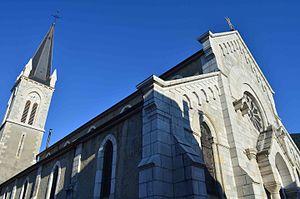
Eglise de Thorens
L'église Saint-Maurice-et-Saint-François-de-Sales de Thorens-Glières est une église catholique française, située dans le département de la Haute-Savoie, dans la commune de Thorens-Glières. Elle est placée sous le patronage du saint Maurice d'Agaune, capitaine de la Légion Thébéenne, martyrisé à Octodure en Valais, et du saint savoyard, François de Sales.
Thorens-Glières est une ancienne commune française située dans le département de la Haute-Savoie, en région Auvergne-Rhône-Alpes.
Fillière est, depuis le 1ᵉʳ janvier 2017, le nom temporaire d'une commune nouvelle française située dans le département de la Haute-Savoie en région Auvergne-Rhône-Alpes.